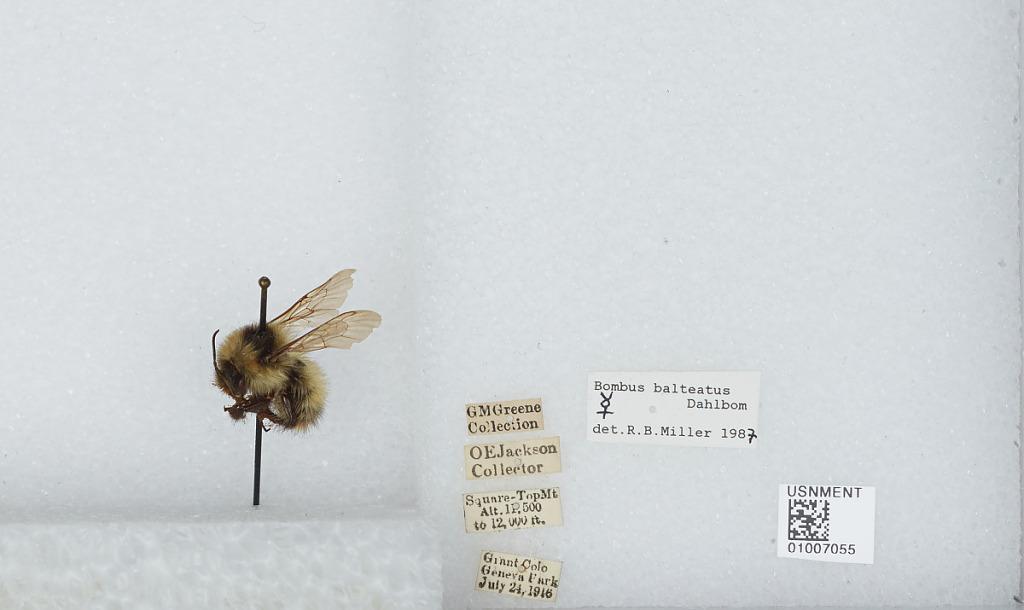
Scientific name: Bombus (Alpinobombus) balteatus Dahlbom
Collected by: O. Jackson
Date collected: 1916-7-24
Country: United States
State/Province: Colorado
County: Clear Creek
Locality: Grant, Geneva Park, Square-Top Mountain
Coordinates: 39.5933, -105.763
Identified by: Miller, R. B.